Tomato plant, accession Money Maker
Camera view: vertical (180 deg); turntable rotation: 60 degrees
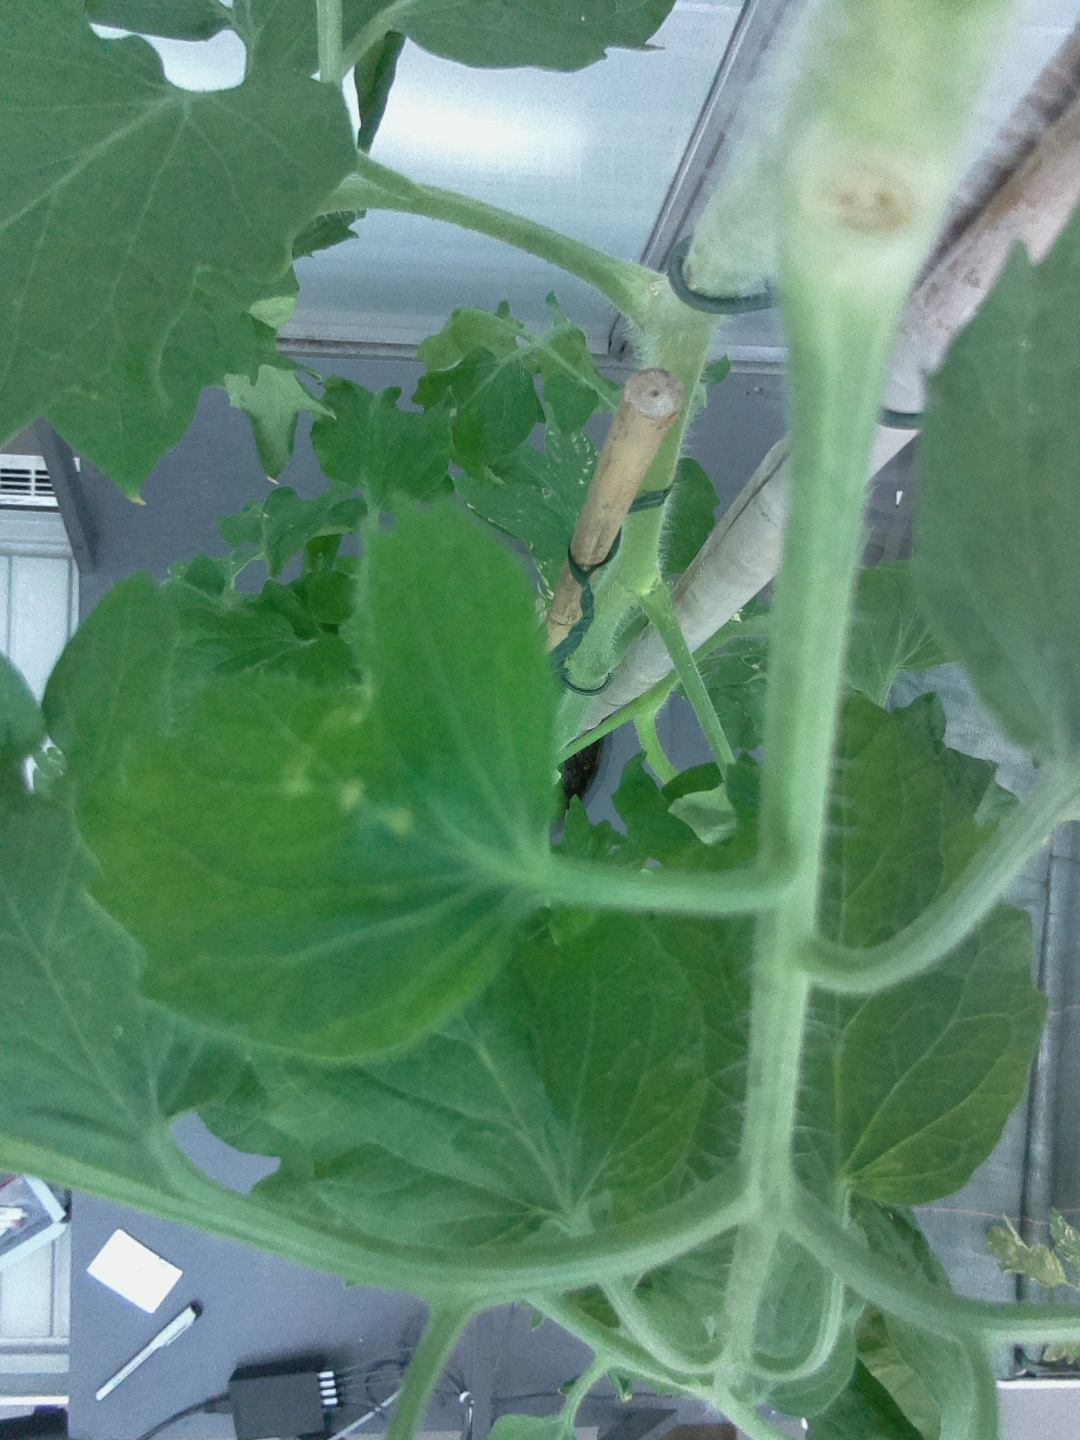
BBCH growth stage 70: Fruits at the main stem or branches visibles